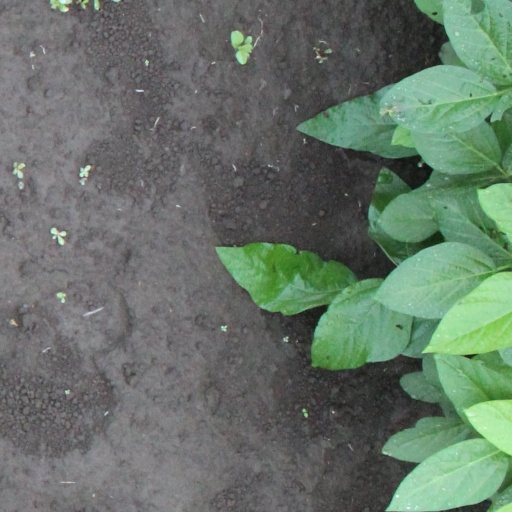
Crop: soybean